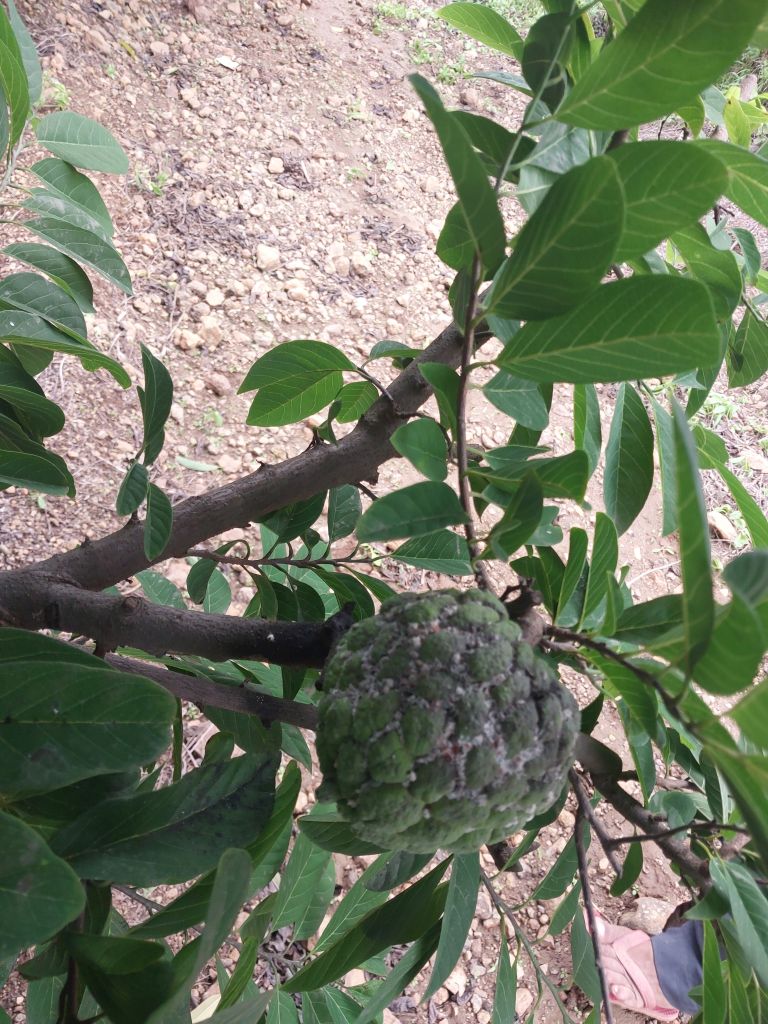
Disease label: Mealy Bug